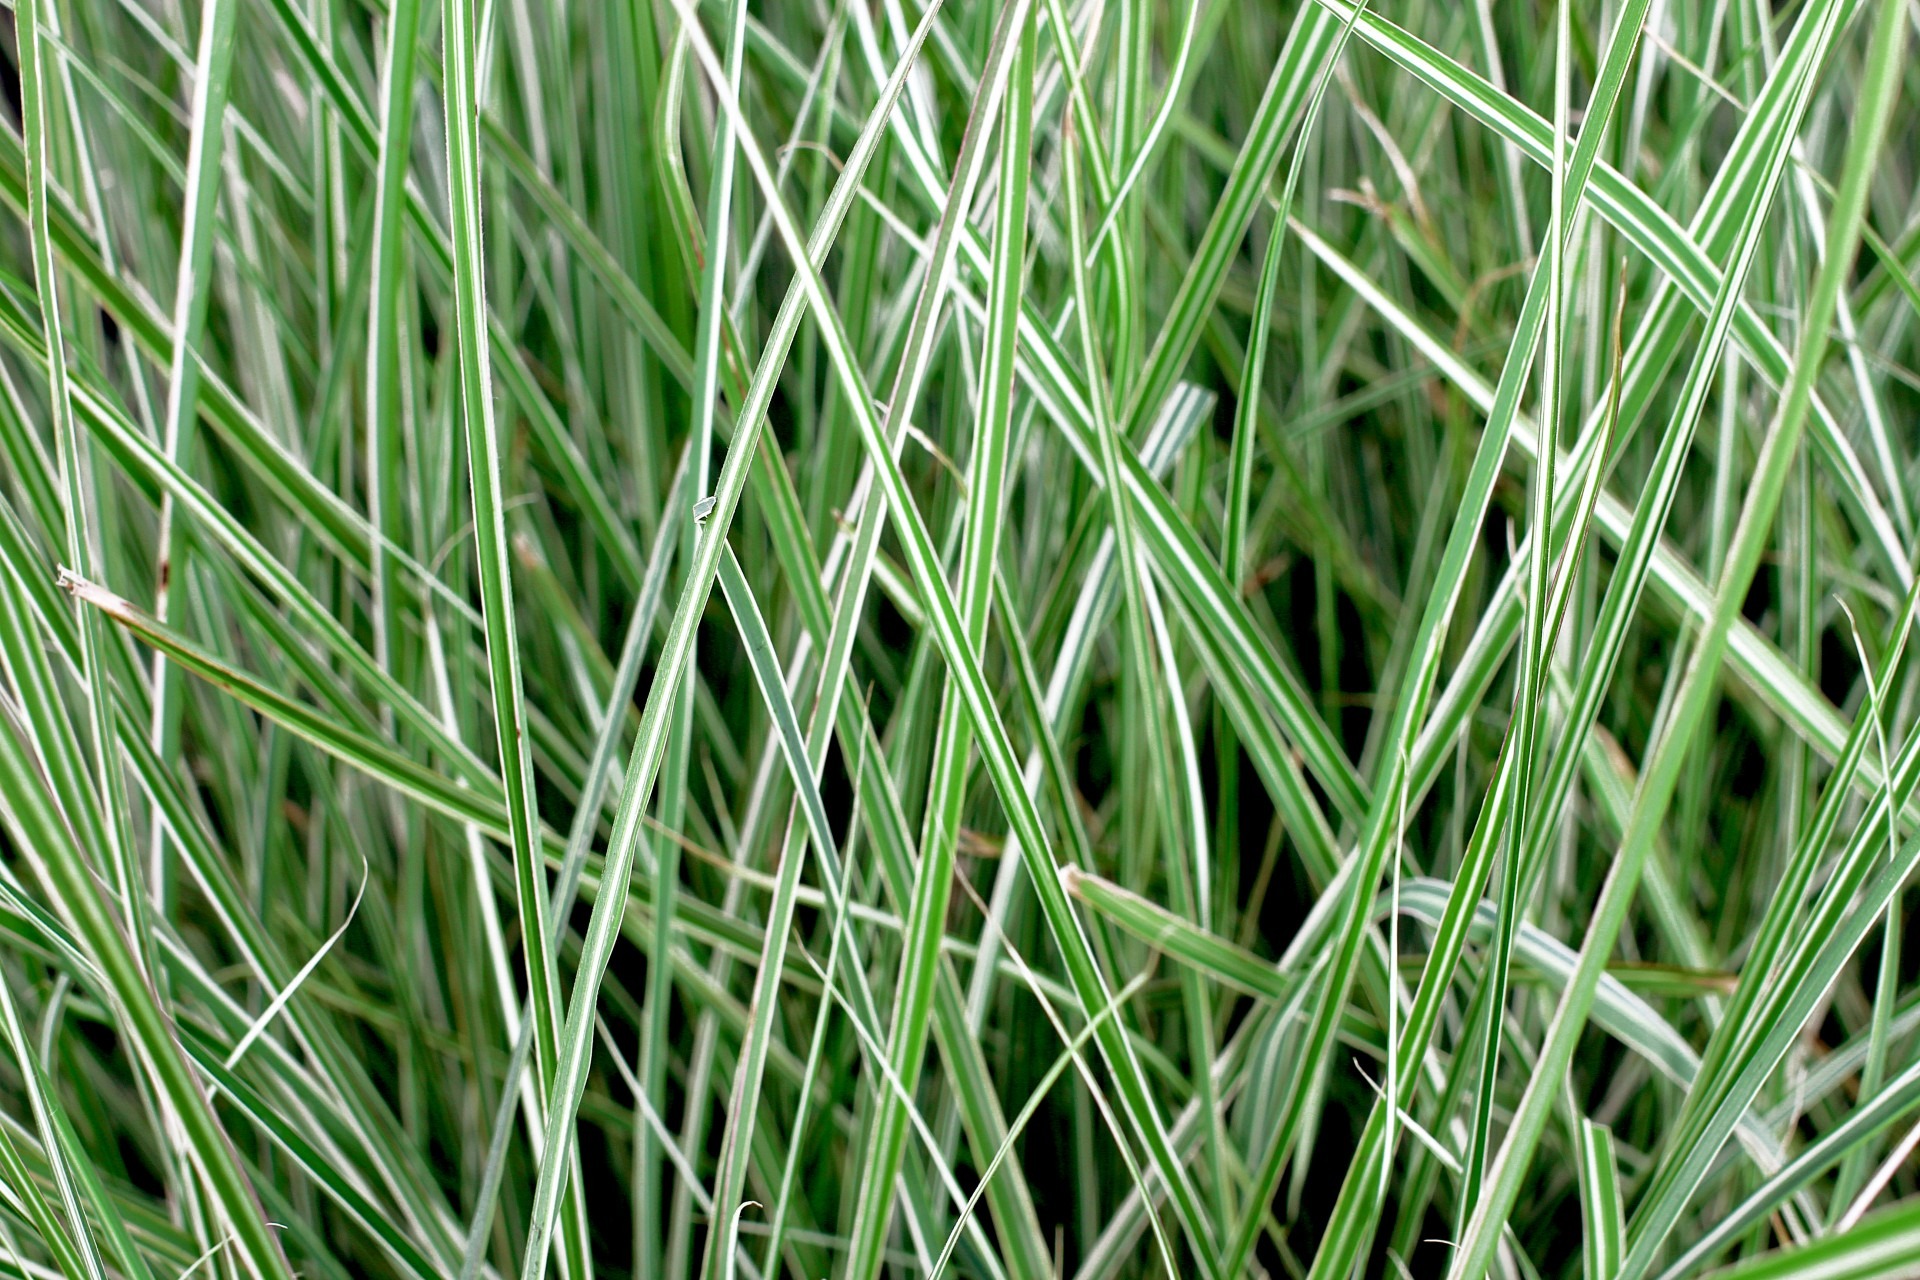
grass, abstract, plant, white, lawn, prairie, leaf, green, herb, background, grassland, stripes, growing, chives, flooring, flowering plant, chrysopogon zizanioides, sweet grass, grass family, plant stem, land plant, hierochloe